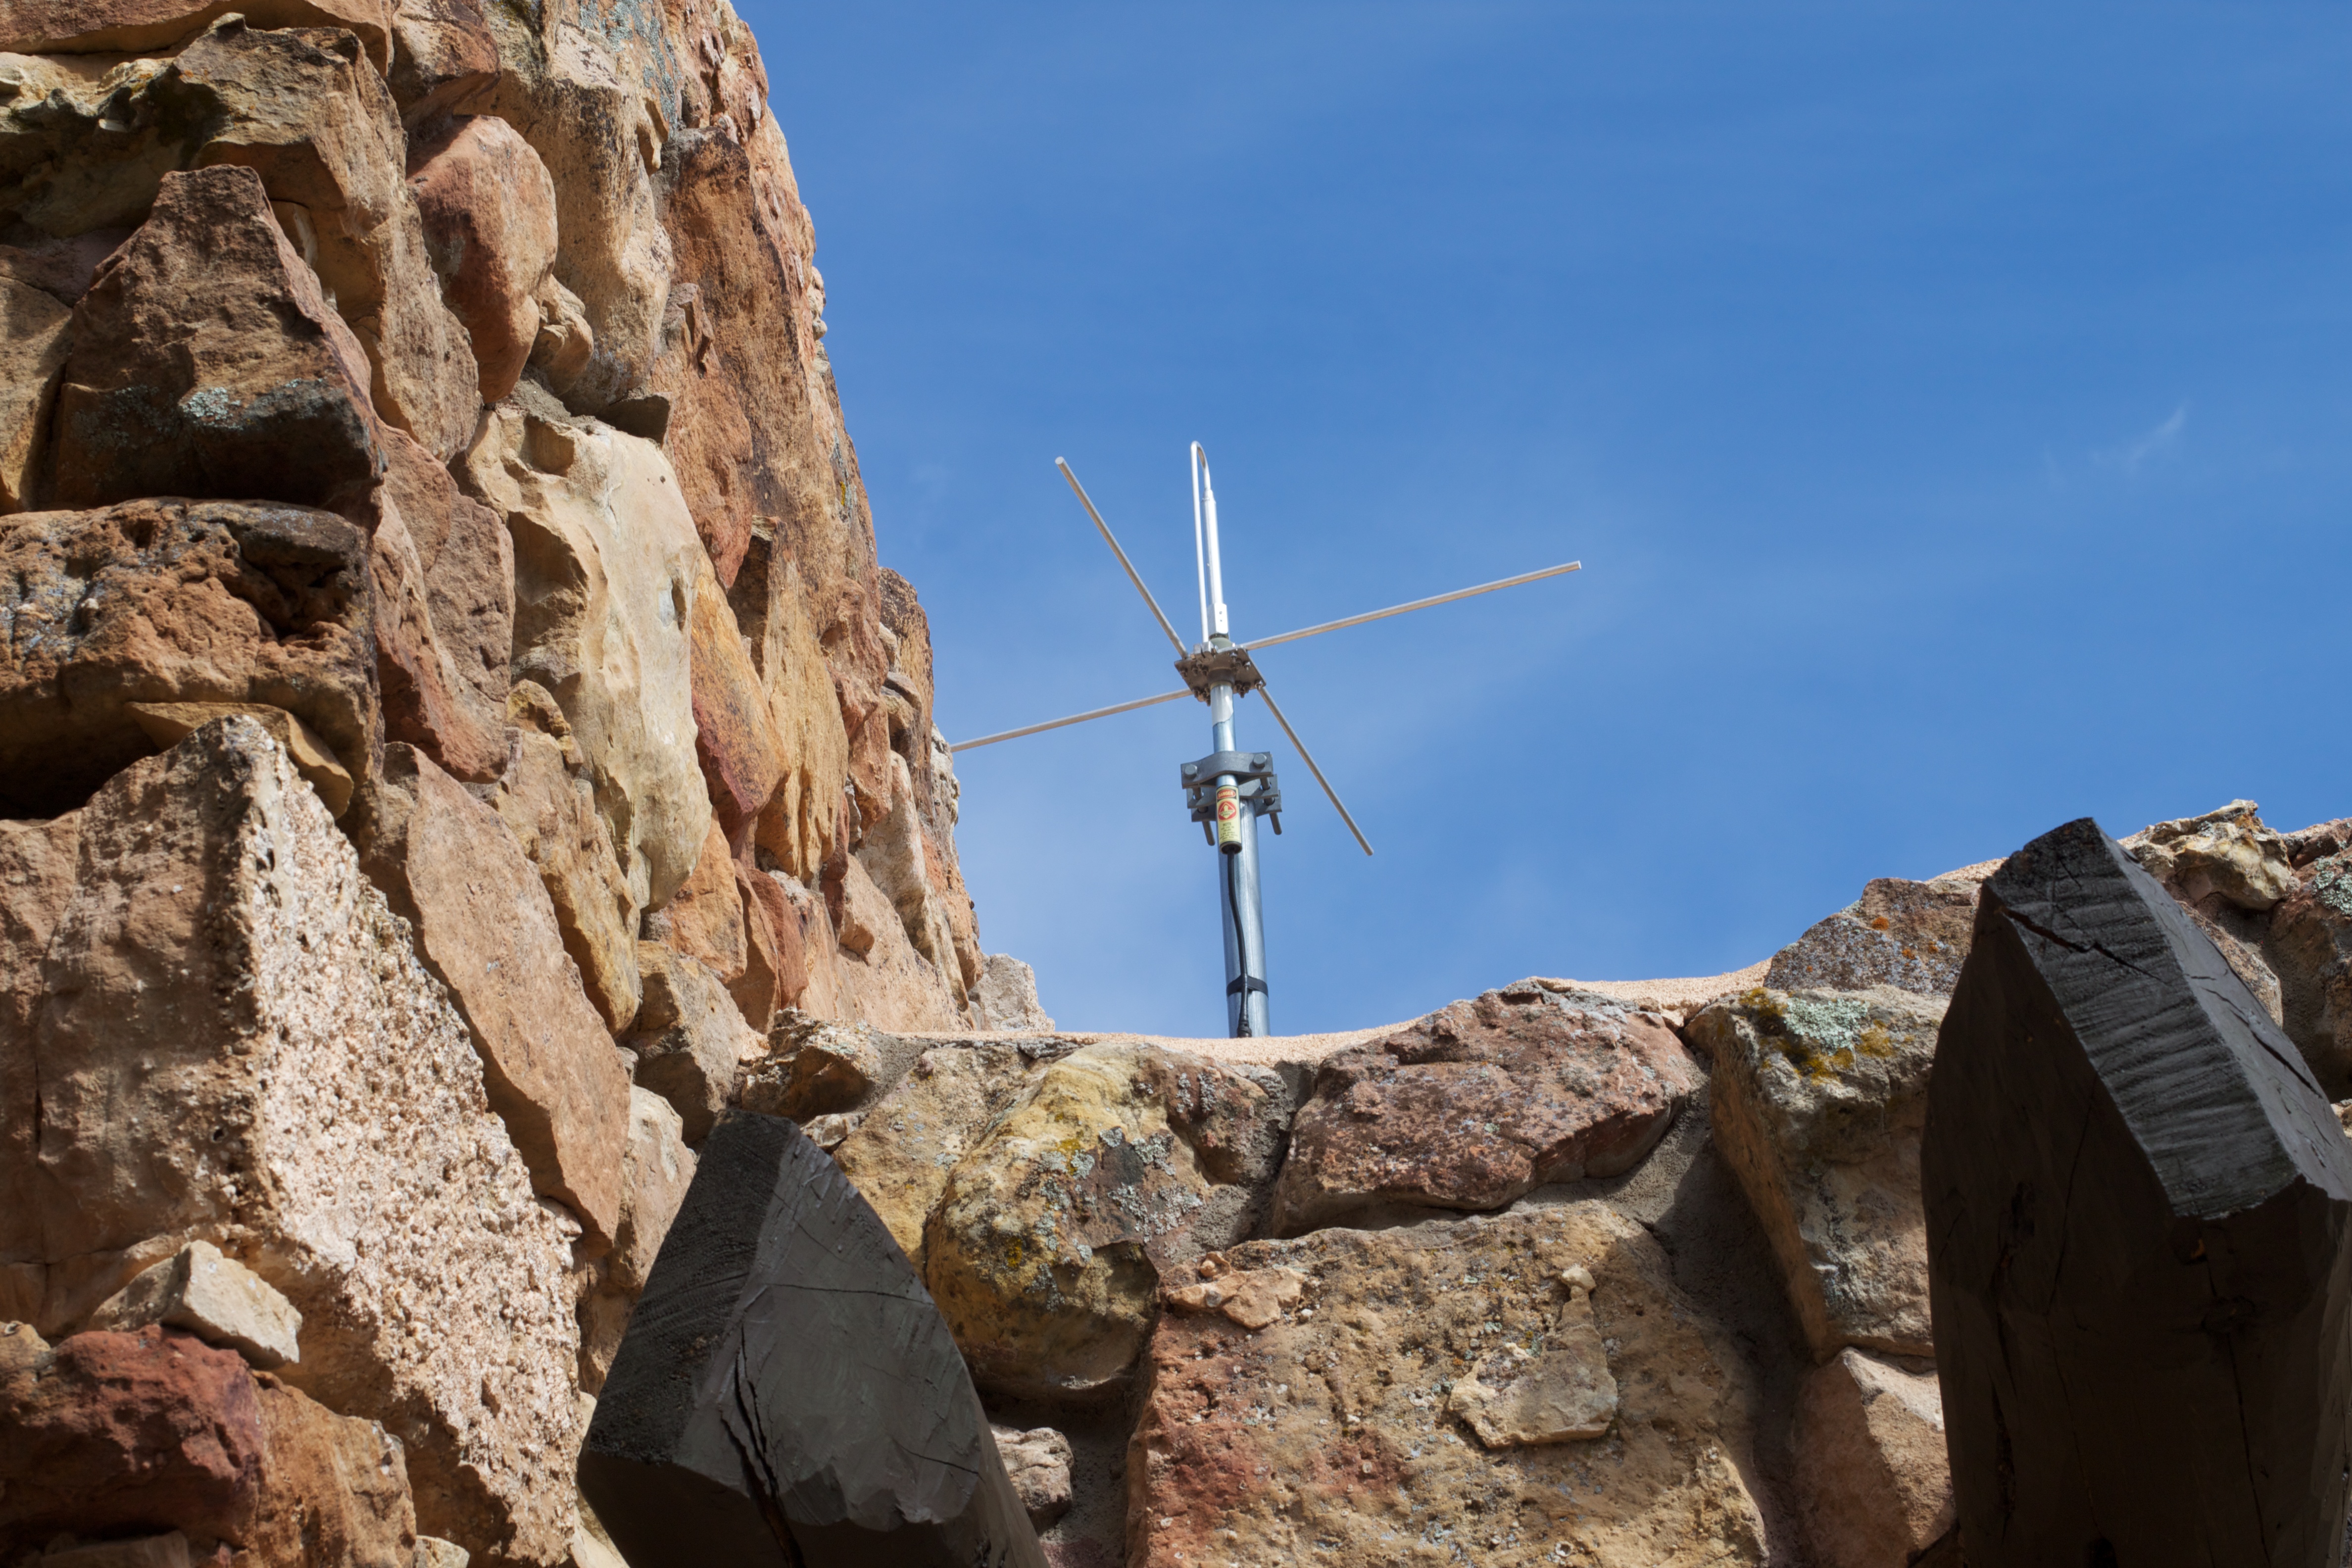
rock, mountain, adventure, wind, tourism, terrain, geology, ruins, grandcanyon, ancient history